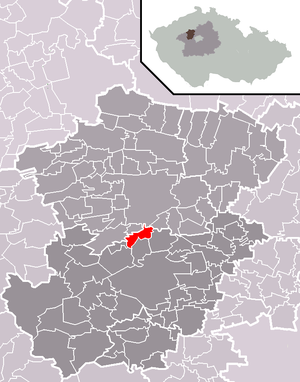
Třebichovice est une commune du district de Kladno, dans la région de Bohême-Centrale, en Tchéquie. Sa population s'élevait à 584 habitants en 2020.